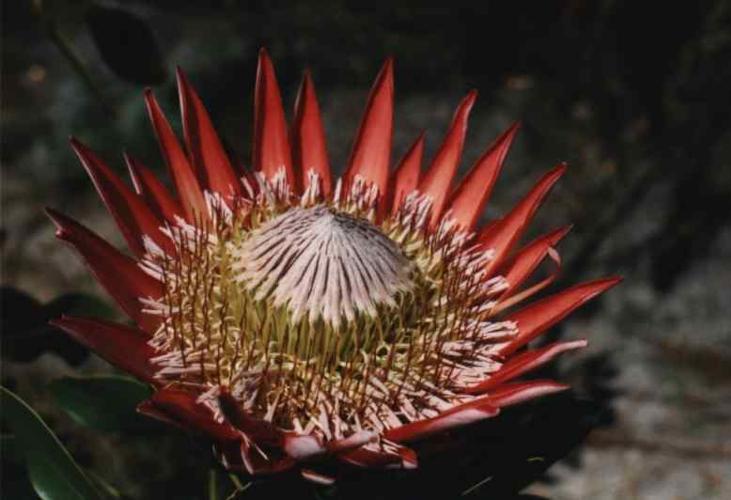
Label: king protea